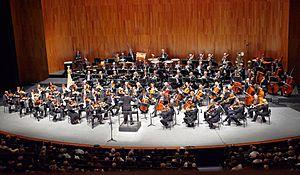
Le Mozarteum-Orchester Salzburg est un orchestre autrichien basé à Salzbourg. L'orchestre donne des concerts dans plusieurs lieux de Salzbourg, notamment au Großes Festspielhaus, la grande salle de la Stiftung Mozarteum. Outre les concerts d'orchestre symphonique, l'orchestre sert également d'ensemble pour des opéras et des représentations de théâtre musical au théâtre national de Salzbourg.